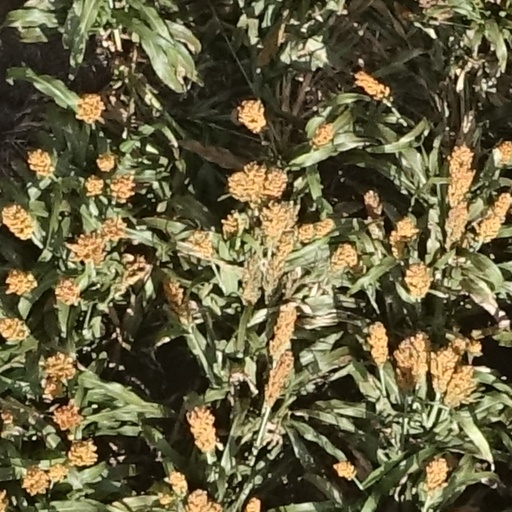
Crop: sorghum